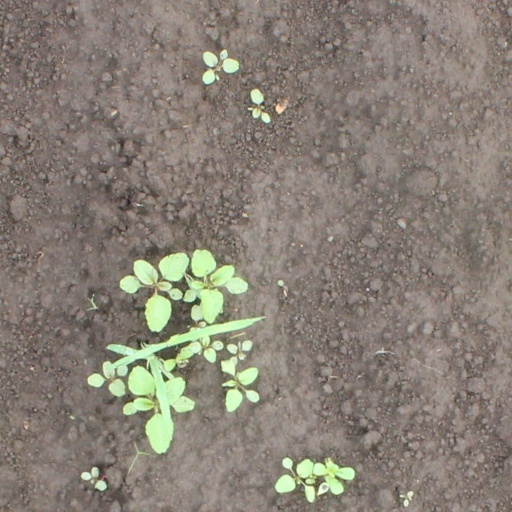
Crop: soybean